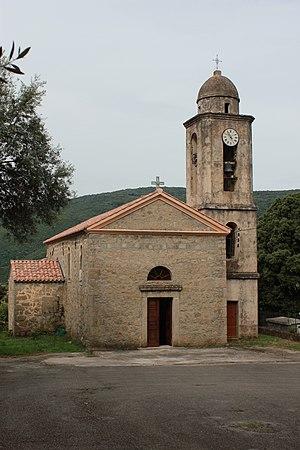
Église Saint-Nicolas de Bari à Cognocoli.
Cognocoli-Monticchi est une commune française située dans la circonscription départementale de la Corse-du-Sud et le territoire de la collectivité de Corse. Elle appartient à l'ancienne piève d'Ornano.